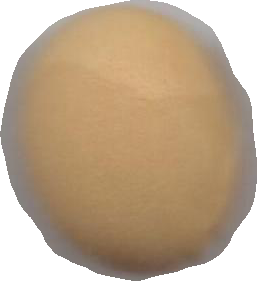
Variety: Dega